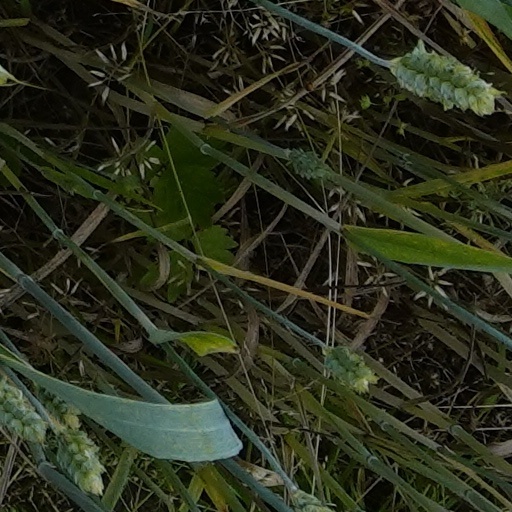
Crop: wheat